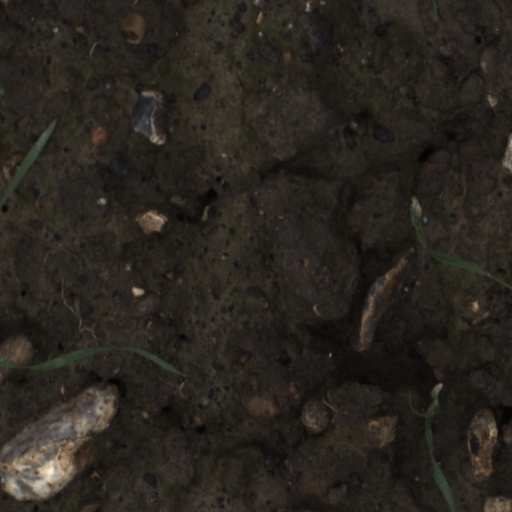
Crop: wheat